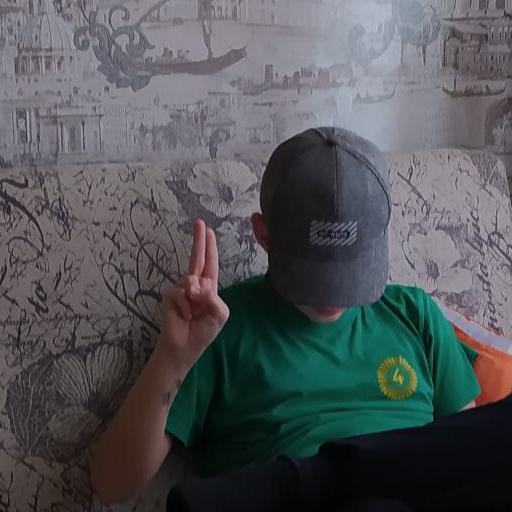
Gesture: two_up